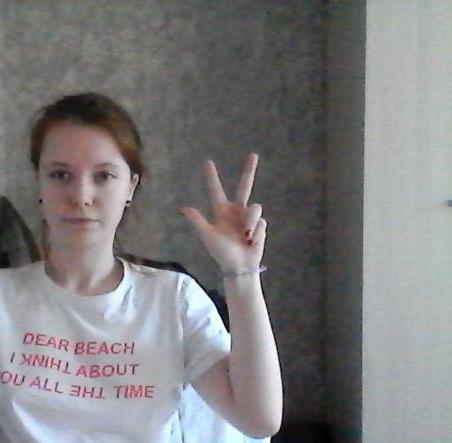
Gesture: three2